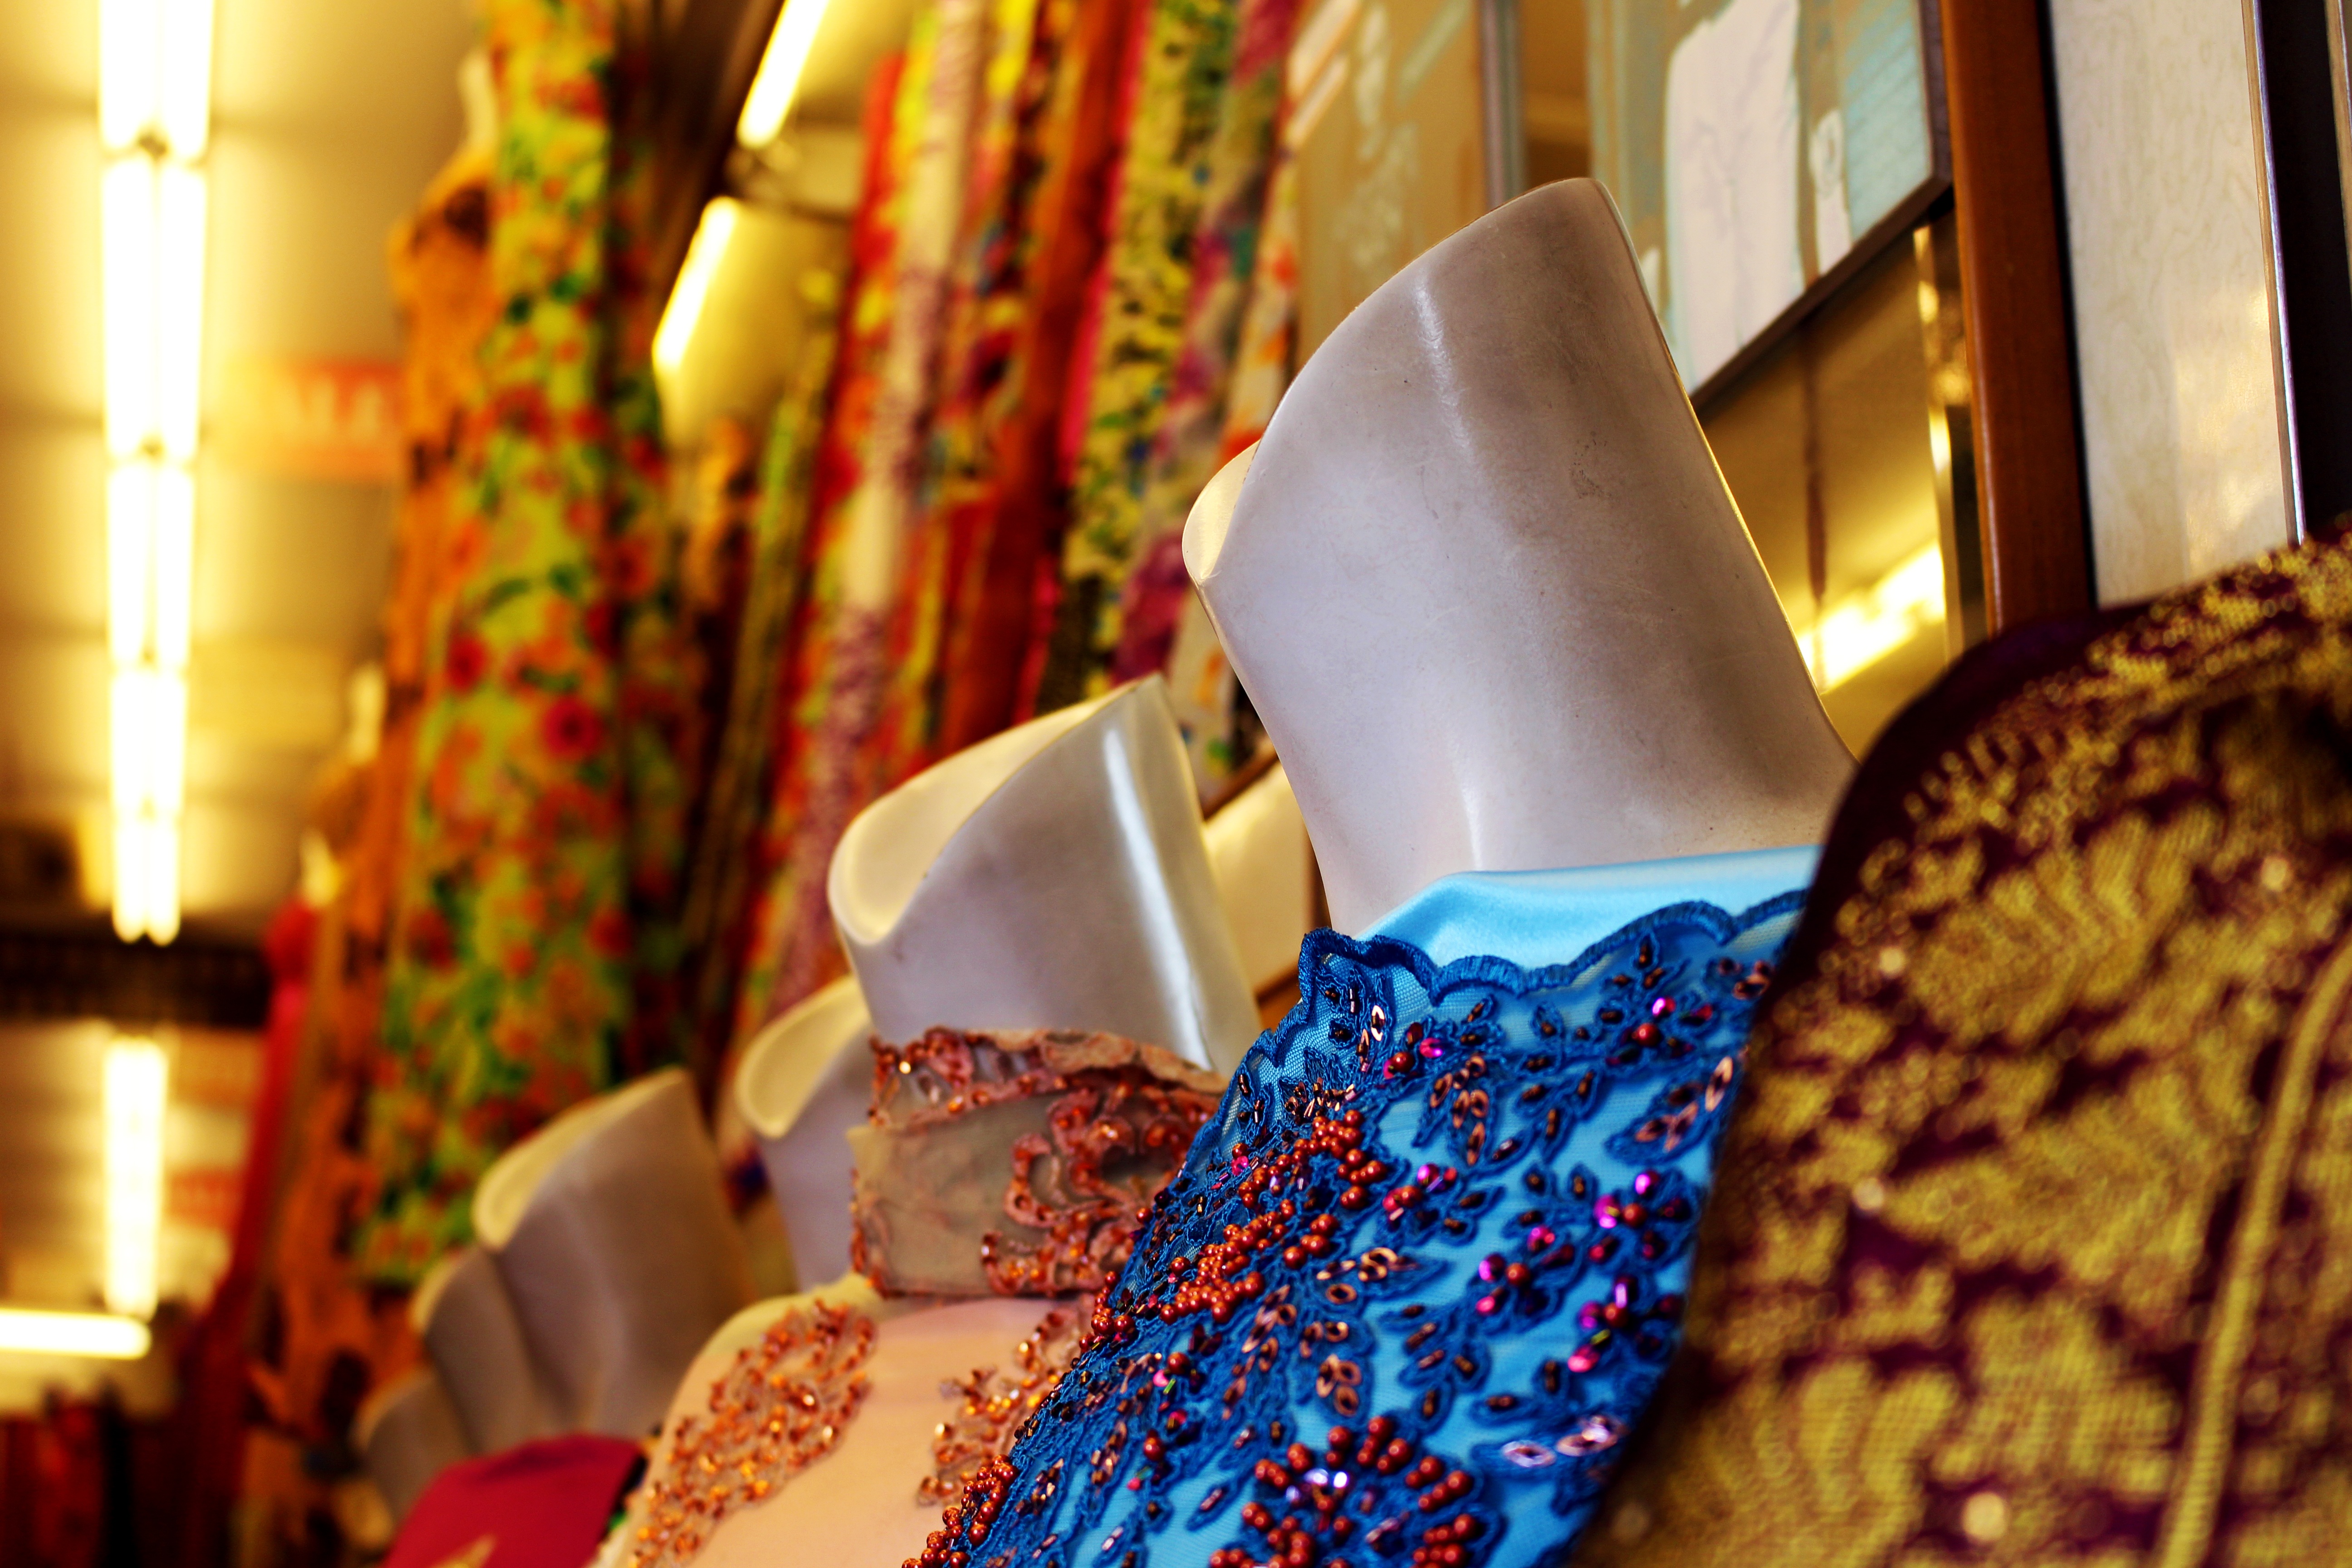
creative, flower, spring, red, color, asia, fashion, craft, colorful, yellow, close, sparkle, sew, textile, art, background, dress, design, temple, tradition, singapore, shimmer, schneider, traditionally, tailoring, hand labor, substances, handarbeiten, n hutensilien